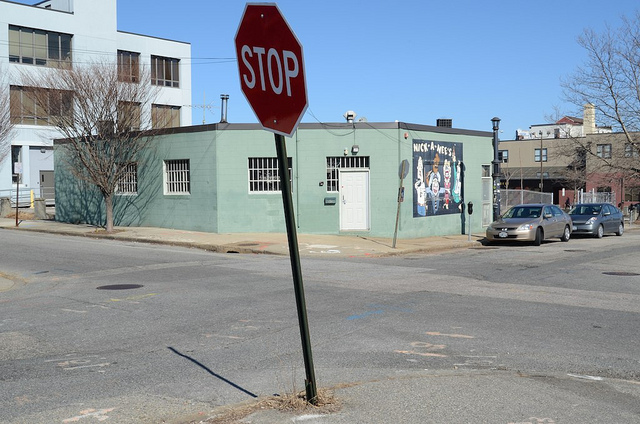
user: Given an image and a question. Answer the question in a short answer. Question: Why might we suspect that a collision occurred somewhere around this intersection? Short Answer:
assistant: bent sign